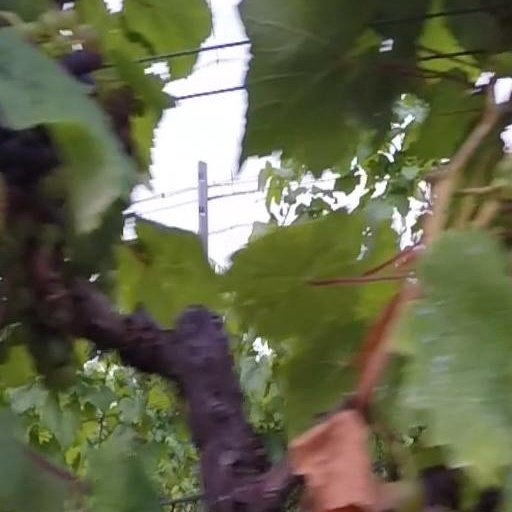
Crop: grape